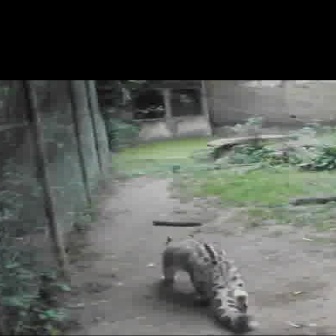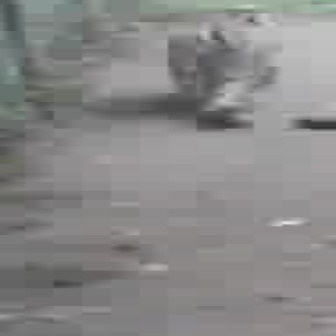
  Please identify the target specified by the bounding box [159,234,258,333] in the first image and locate it in the second image. Return the coordinates in [x_min,y_min,x_max,y_max] format.
Answer: [156,6,281,130]